Okabe-juku

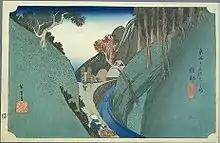
Okabe-juku in the 1830s, as depicted by Hiroshige in "The Fifty-three Stations of the Tōkaidō"

Though most post stations along the Tōkaidō were built the first year the route was established; however, Okabe-juku was built one year later in 1602. It only had a population of 16 when it was first established and even by 1638], there were only 100 people in the town, making it a rather small post town; however, it was still able to flourish.